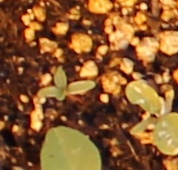
Label: Palmer Amaranth